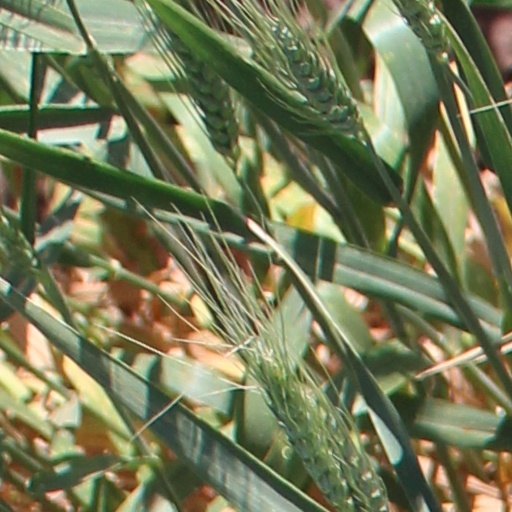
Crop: wheat